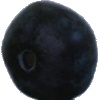
Label: blueberry